Her Painted Hero

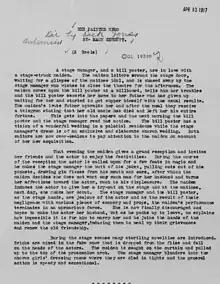
Plot summary for the film, serving as copyright registration in the USA.

The play being shown within the film is titled "What Sherman Said", and is seemingly an epic about the Civil War.